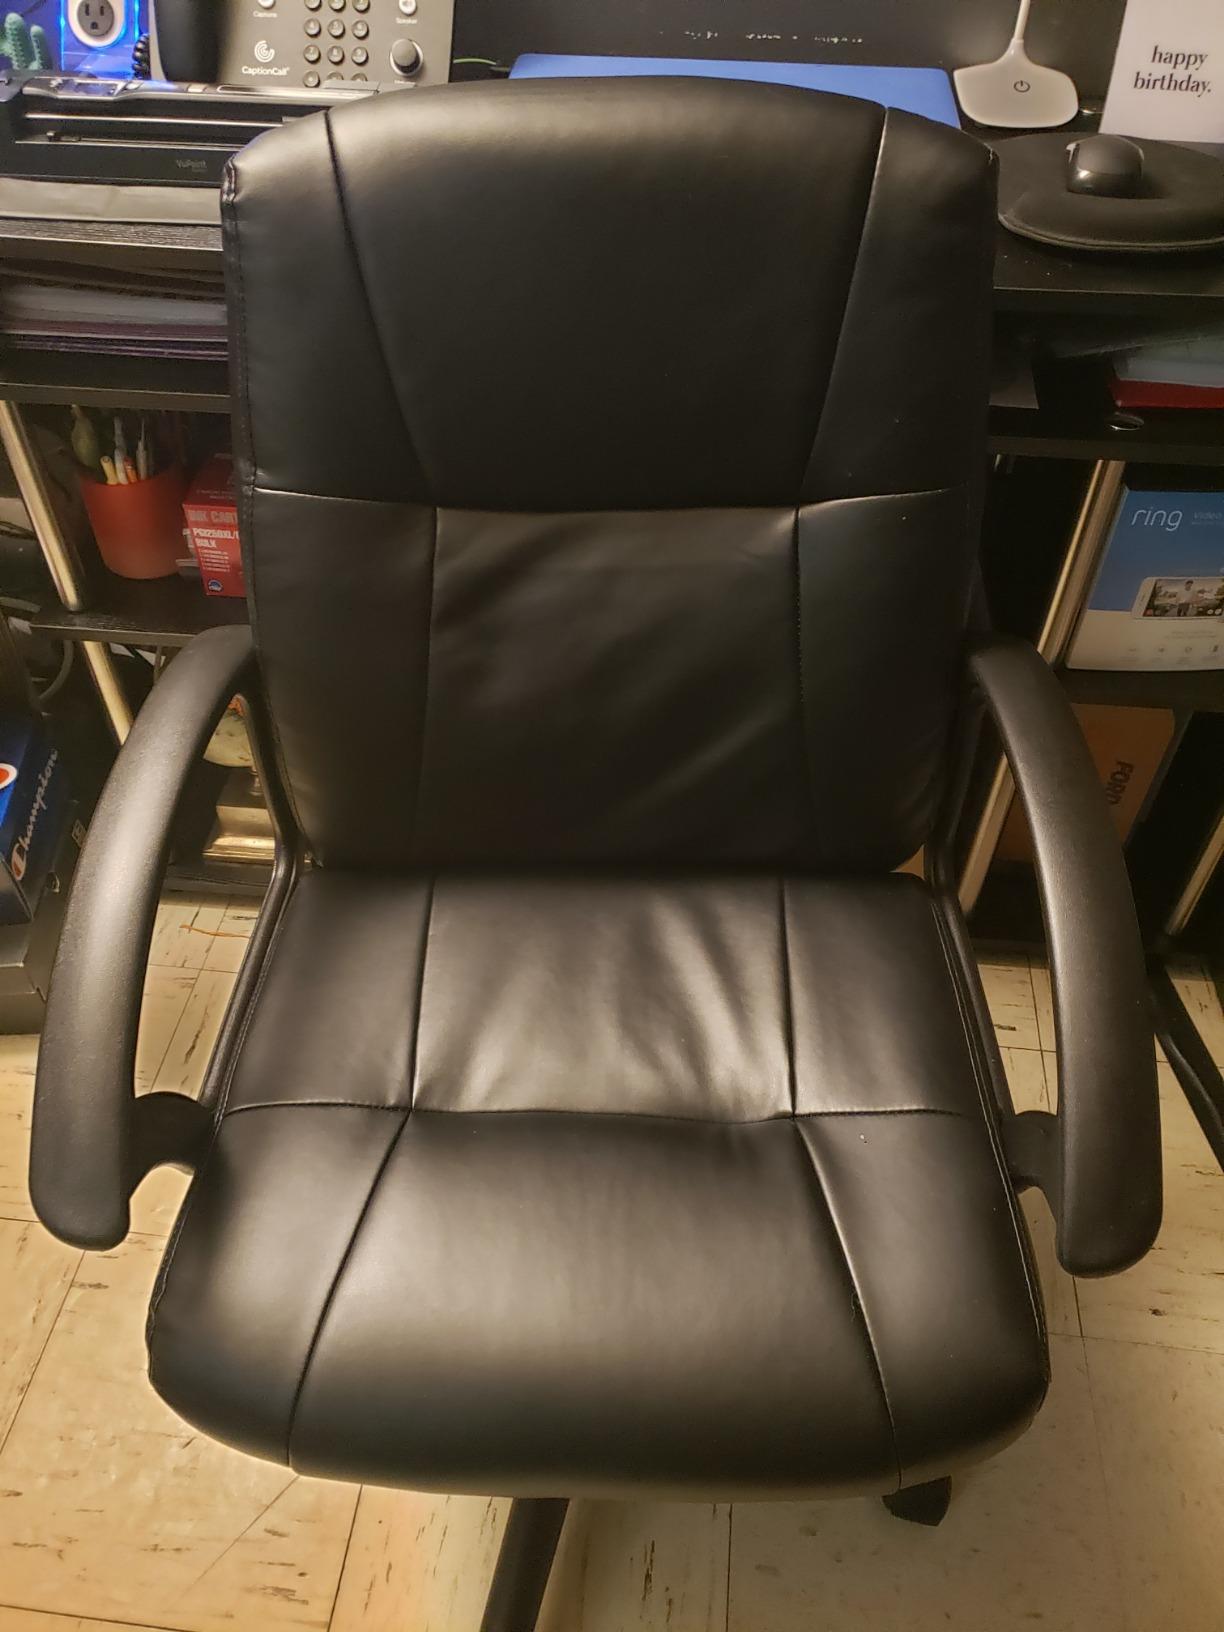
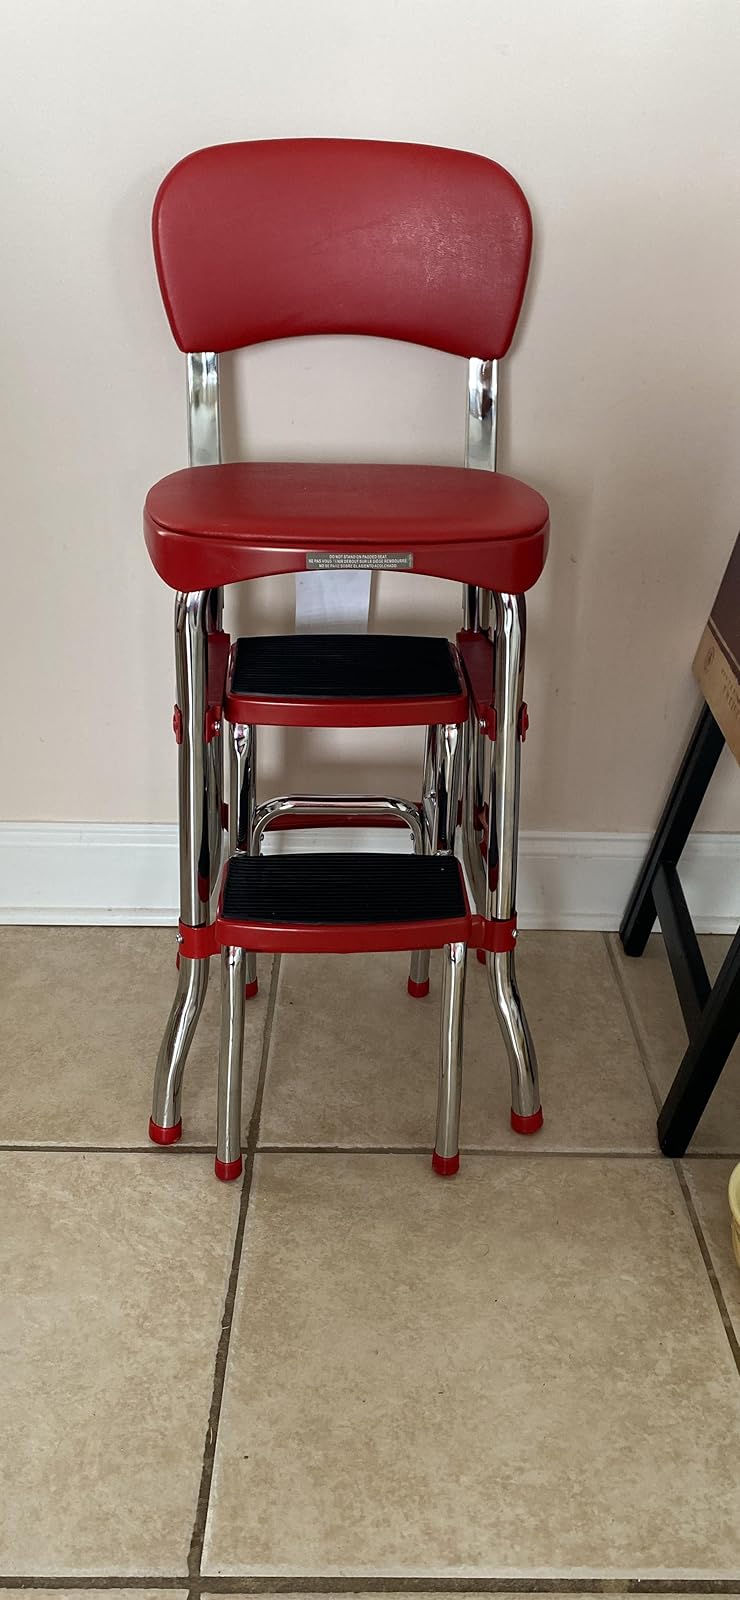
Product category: items_chair
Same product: no